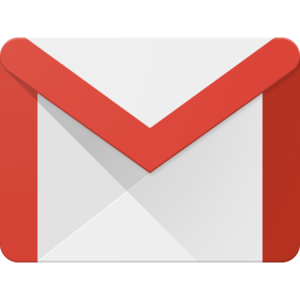
Gmail est un service de messagerie électronique, gratuit pour les particuliers, proposé par Google. Les messages reçus sur un compte Gmail peuvent être lus via un client de messagerie, une application mobile ou avec un navigateur web. Certaines fonctionnalités du service ne sont cependant accessibles qu’à travers le navigateur web.